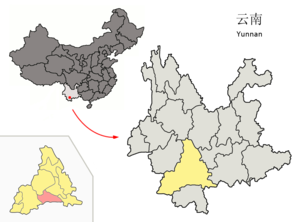
Le district de Simao est une subdivision administrative de la province du Yunnan en Chine. Il est placé sous la juridiction de la ville-préfecture de Pu'er.